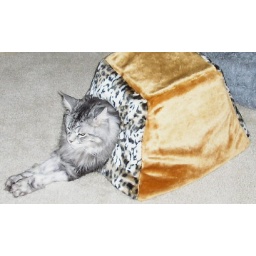
Tonto in the new cat bed